Gulargambone

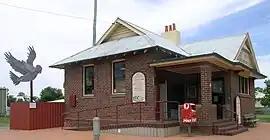
One of the many sculptured galahs and the post office, Gulargambone

Gulargambone is a small town in the central-west plains of New South Wales, Australia, on the banks of the Castlereagh River, in Coonamble Shire. It is 382 km (and 490 km by road) north-west of Sydney. At the 2016 census, Gulargambone had a population of 400.